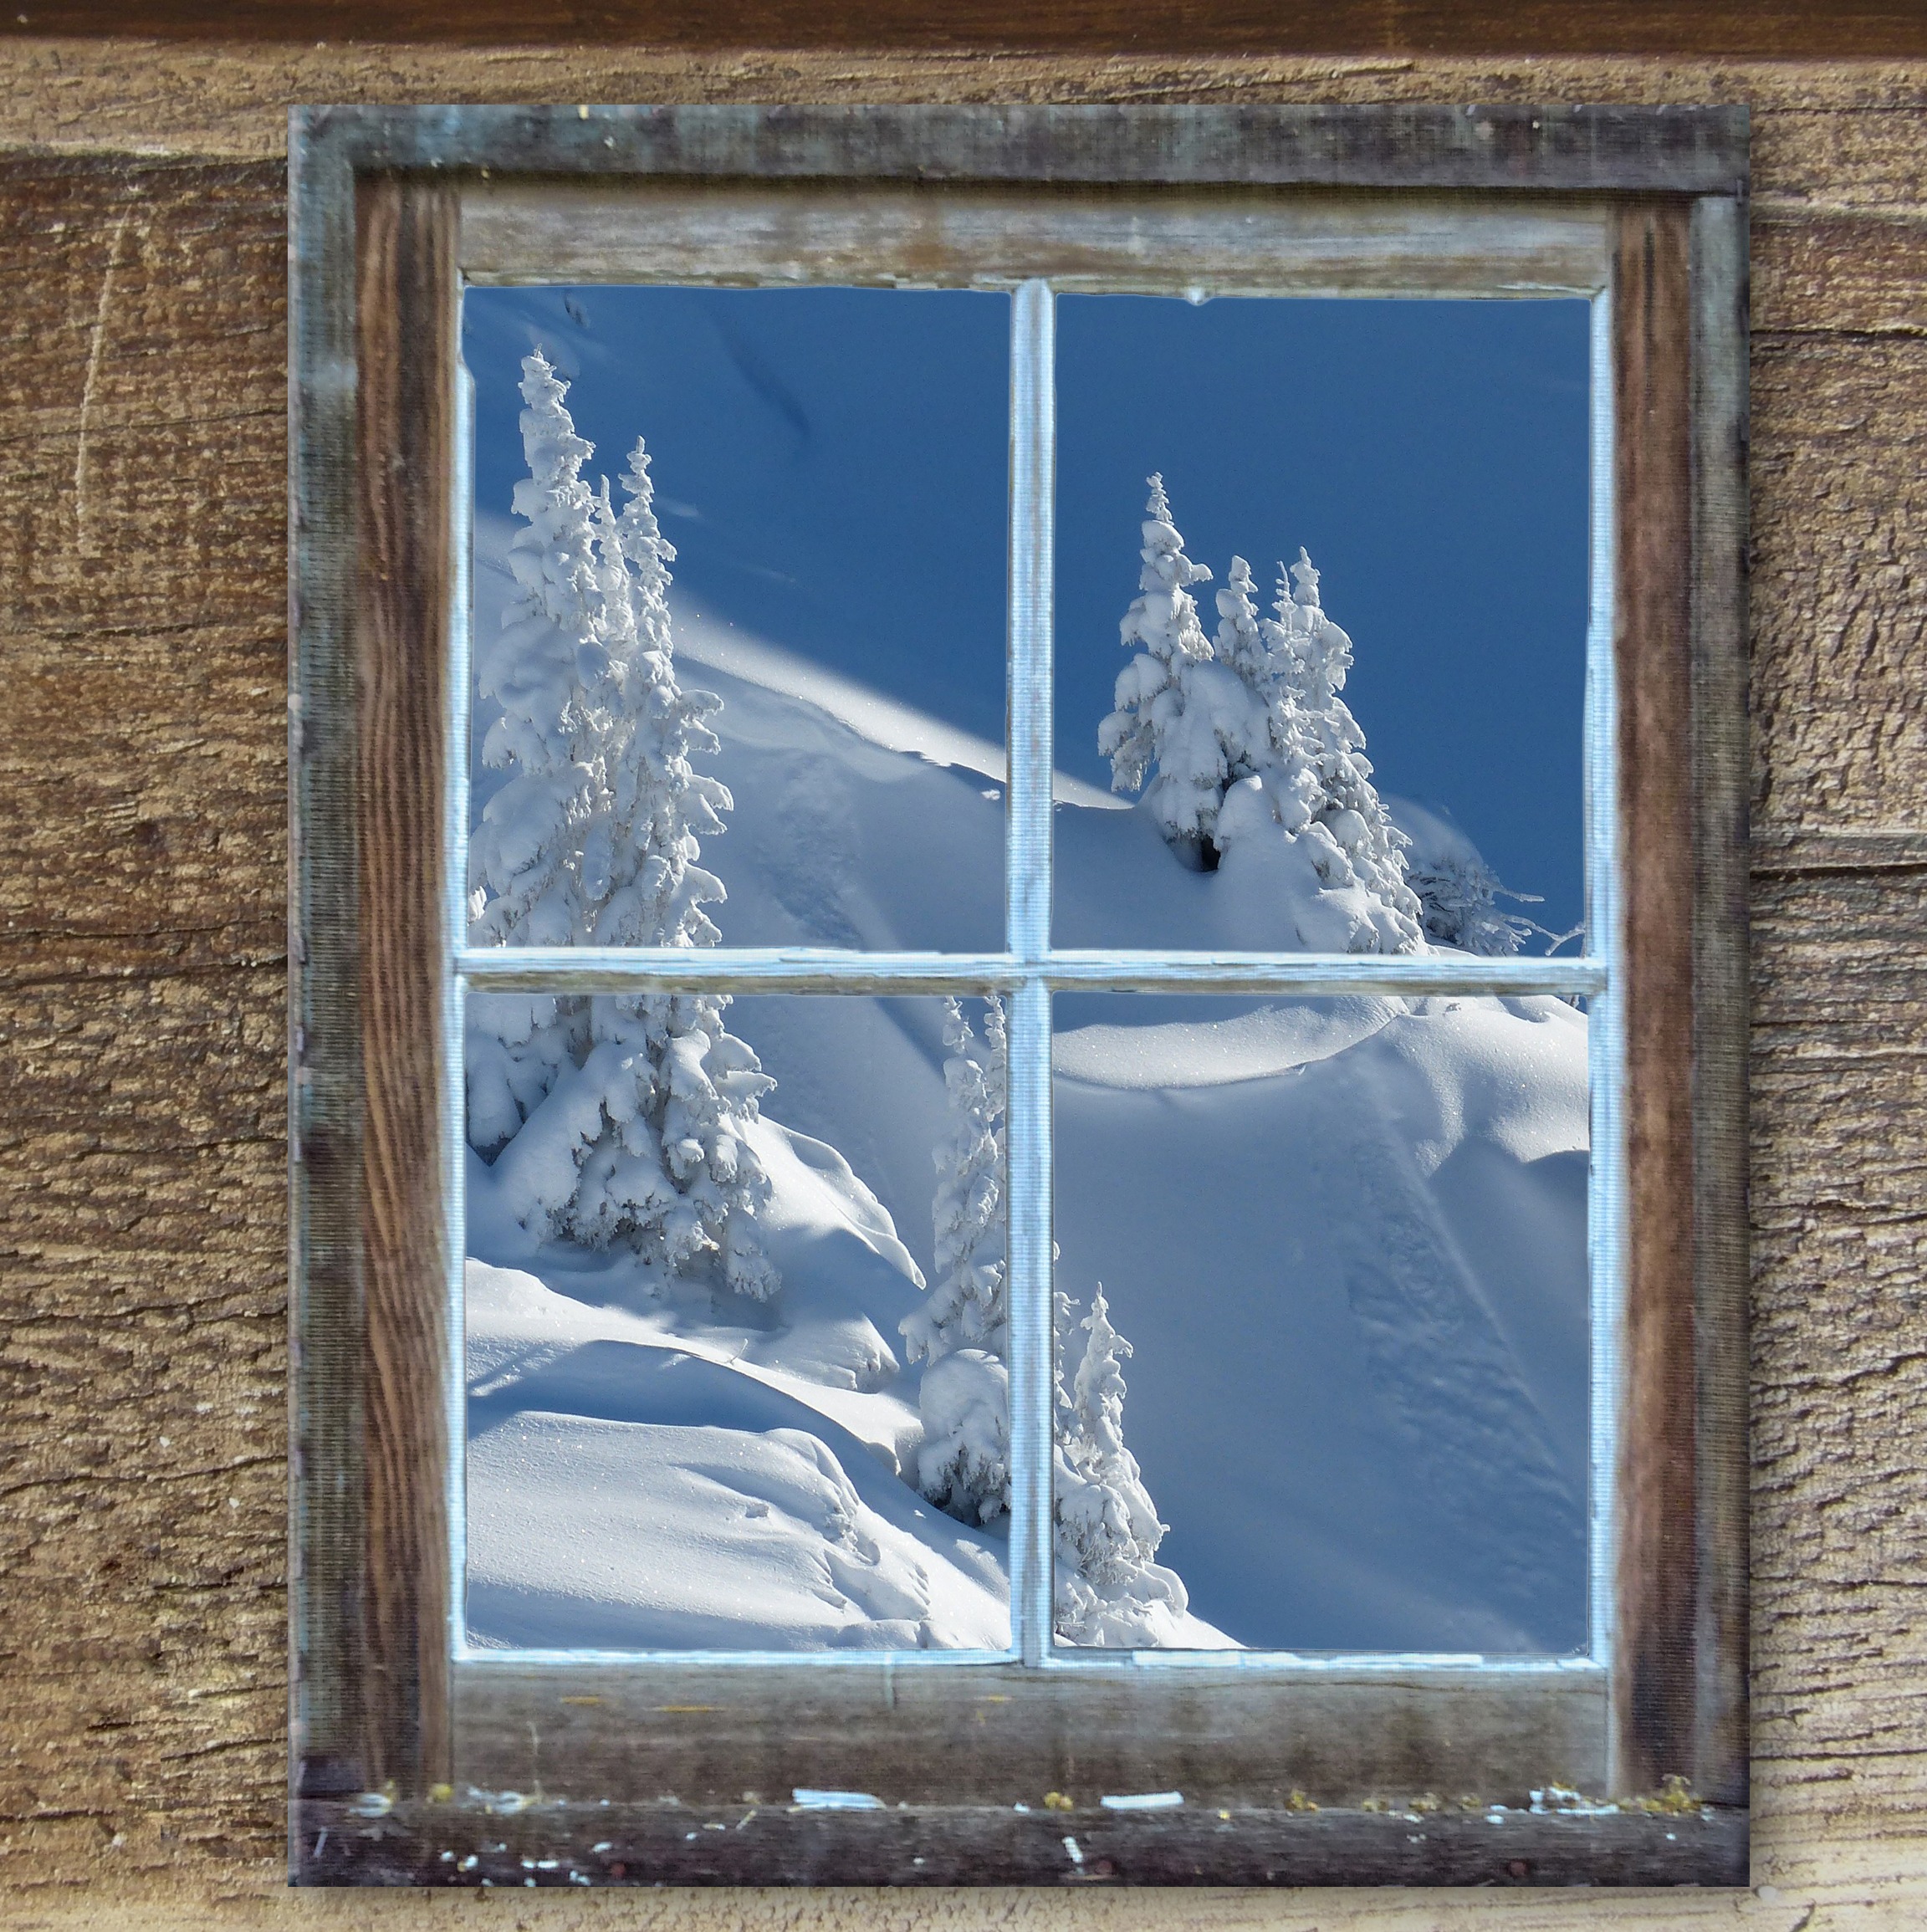
landscape, tree, snow, winter, window, old, wall, hut, snowy, blue, painting, art, mountains, picture frame, relief, wintry, winter magic, firs, ski area, snow magic